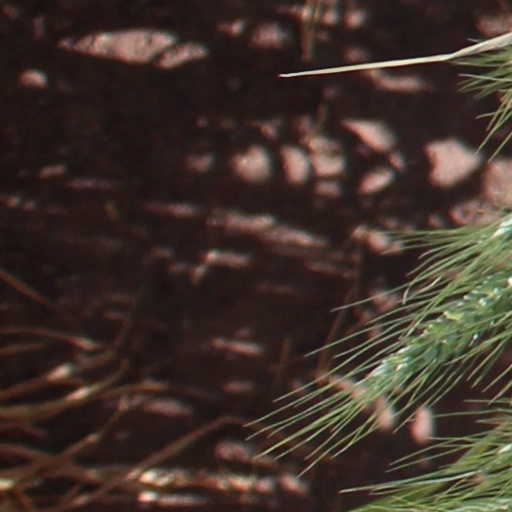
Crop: wheat